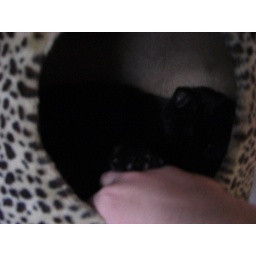
Long string Freya attacking and glaring at my hand in cat tree